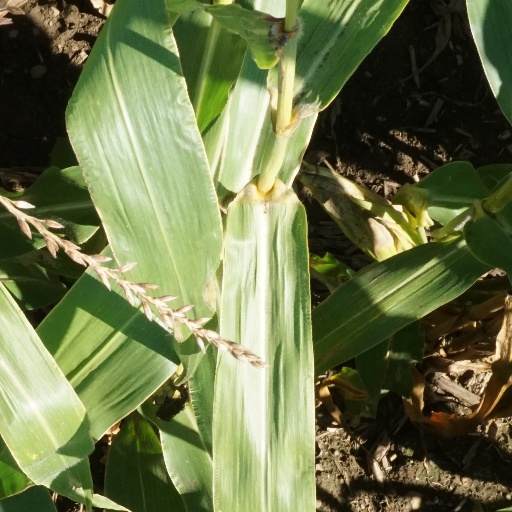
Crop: maize; corn